Western Michigan University

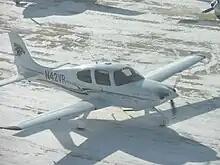
A Cirrus SR20 belonging to WMU

The College of Aviation offers three undergraduate aviation majors in Battle Creek, Michigan.